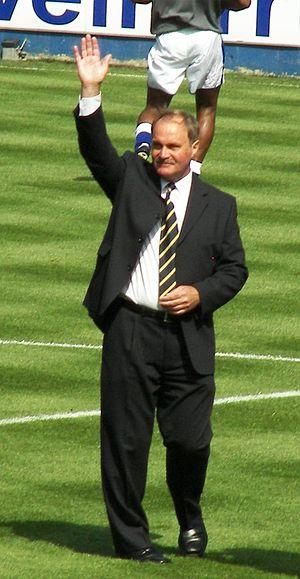
Michael Denis Mills, dit Mick Mills, né le 4 janvier 1949 à Godalming, est un footballeur anglais.